Köterberg

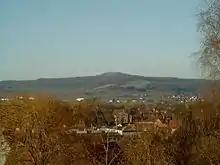
View of the Köterberg from Holzminden

The Köterberg is located in the centre of the Weser Uplands, towering high above the surrounding land northwest of the town of Höxter and south-southeast of Lügde within whose municipal area its summit lies.